Hi-MD

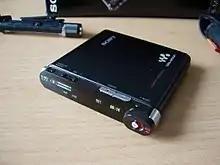
Sony MZ-RH1, the last Hi-MD Walkman by Sony

The MZ-M200 Walkman is Sony's MZ-RH1 with a stereo microphone included. The MZ-RH1 was targeted to a more general customer on Sony's consumer electronics sites and comes with no microphone bundle. The microphone was included to enable Hi-MD as a field recorder, and the higher price reflects the added value of the microphone.